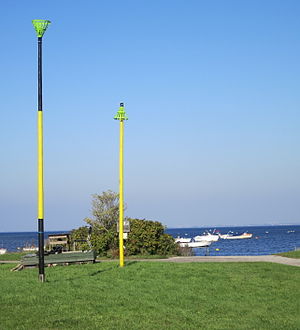
Skanör-Höll
Forankrede både i Höll
Skanör-Höll er et strandområde og naturreservat lige øst for Skanör og er Falsterbonæssets ældste fiskerleje. Pladsen var frem til slutningen af 1970'erne ladeplads. I dag findes i stedet stalde og en stor motocrossbane samt en sommerbebyggelse med landingsbroer. Området har givet navn til bugten Höllviken, som igen senere har givet navn til den yngre by Höllviken.